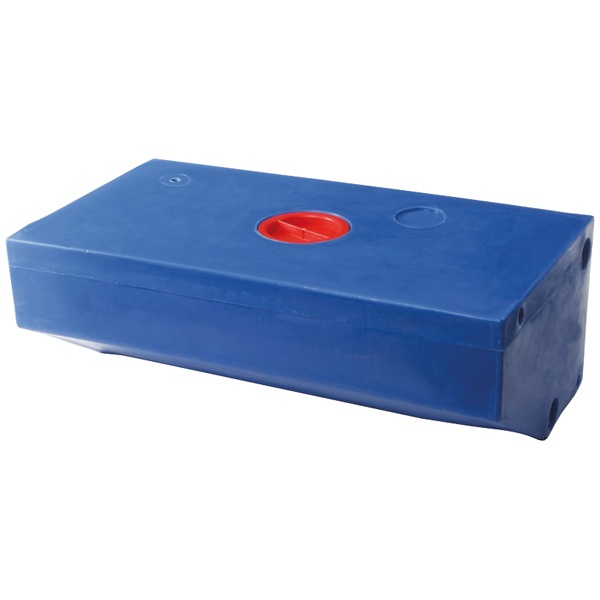
Septiktank skrå, 50l 430x550mm, højde 290mm
Bredde: 550,0 mm Farve: blå Højde: 290 mm Indhold: 50 l Længde: 430 mm Materiale: polyethylen
Brand: Bådfokus
Category: Hardware > Storage Tanks